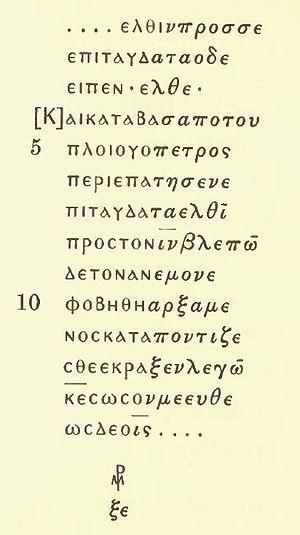
Le Codex 073, porte le numéro de référence 073, ε 7, est un manuscrit de vélin du Nouveau Testament en écriture grecque onciale.